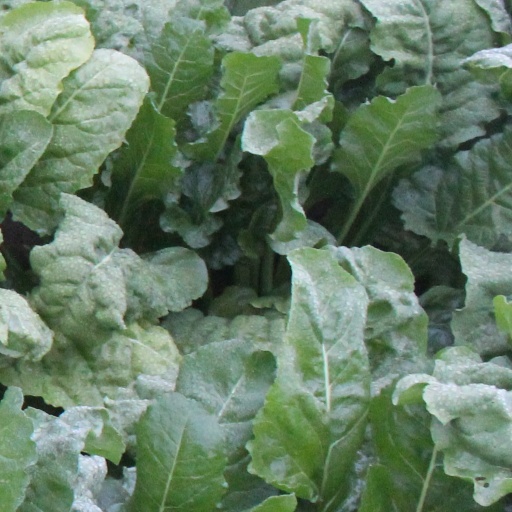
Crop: sugar beet